Constance Bryer

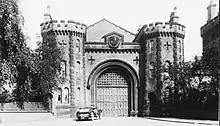
HM Prison Birmingham in the 1920s

In May 1912 Bryer was sentenced to four months in HM Prison Birmingham for breaking windows on Regent Street in London. In prison with her was Olive Wharry, who became her lifelong friend. While on hunger strike there with other suffragette prisoners Bryer wrote a verse and signed her name in an autograph album: